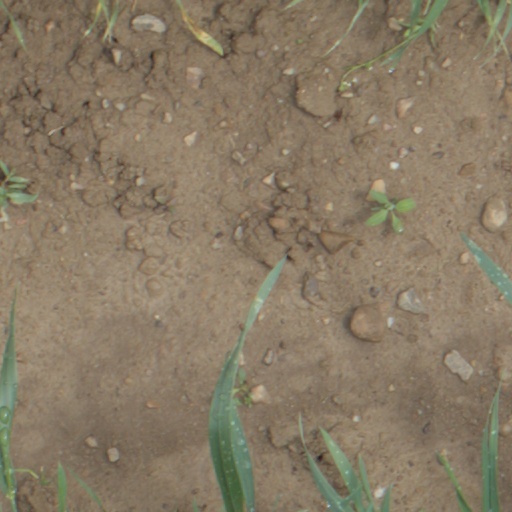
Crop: wheat